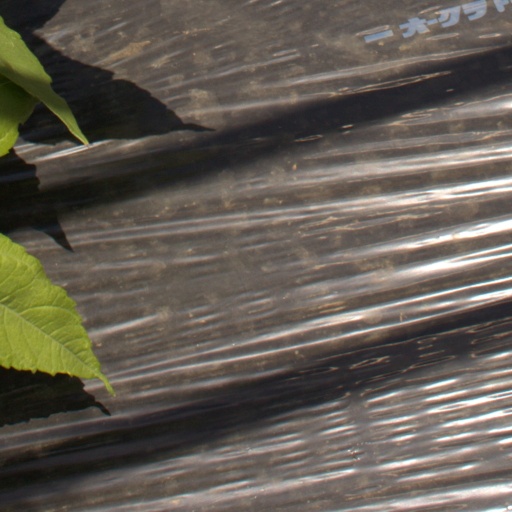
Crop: Jerusalem artichoke